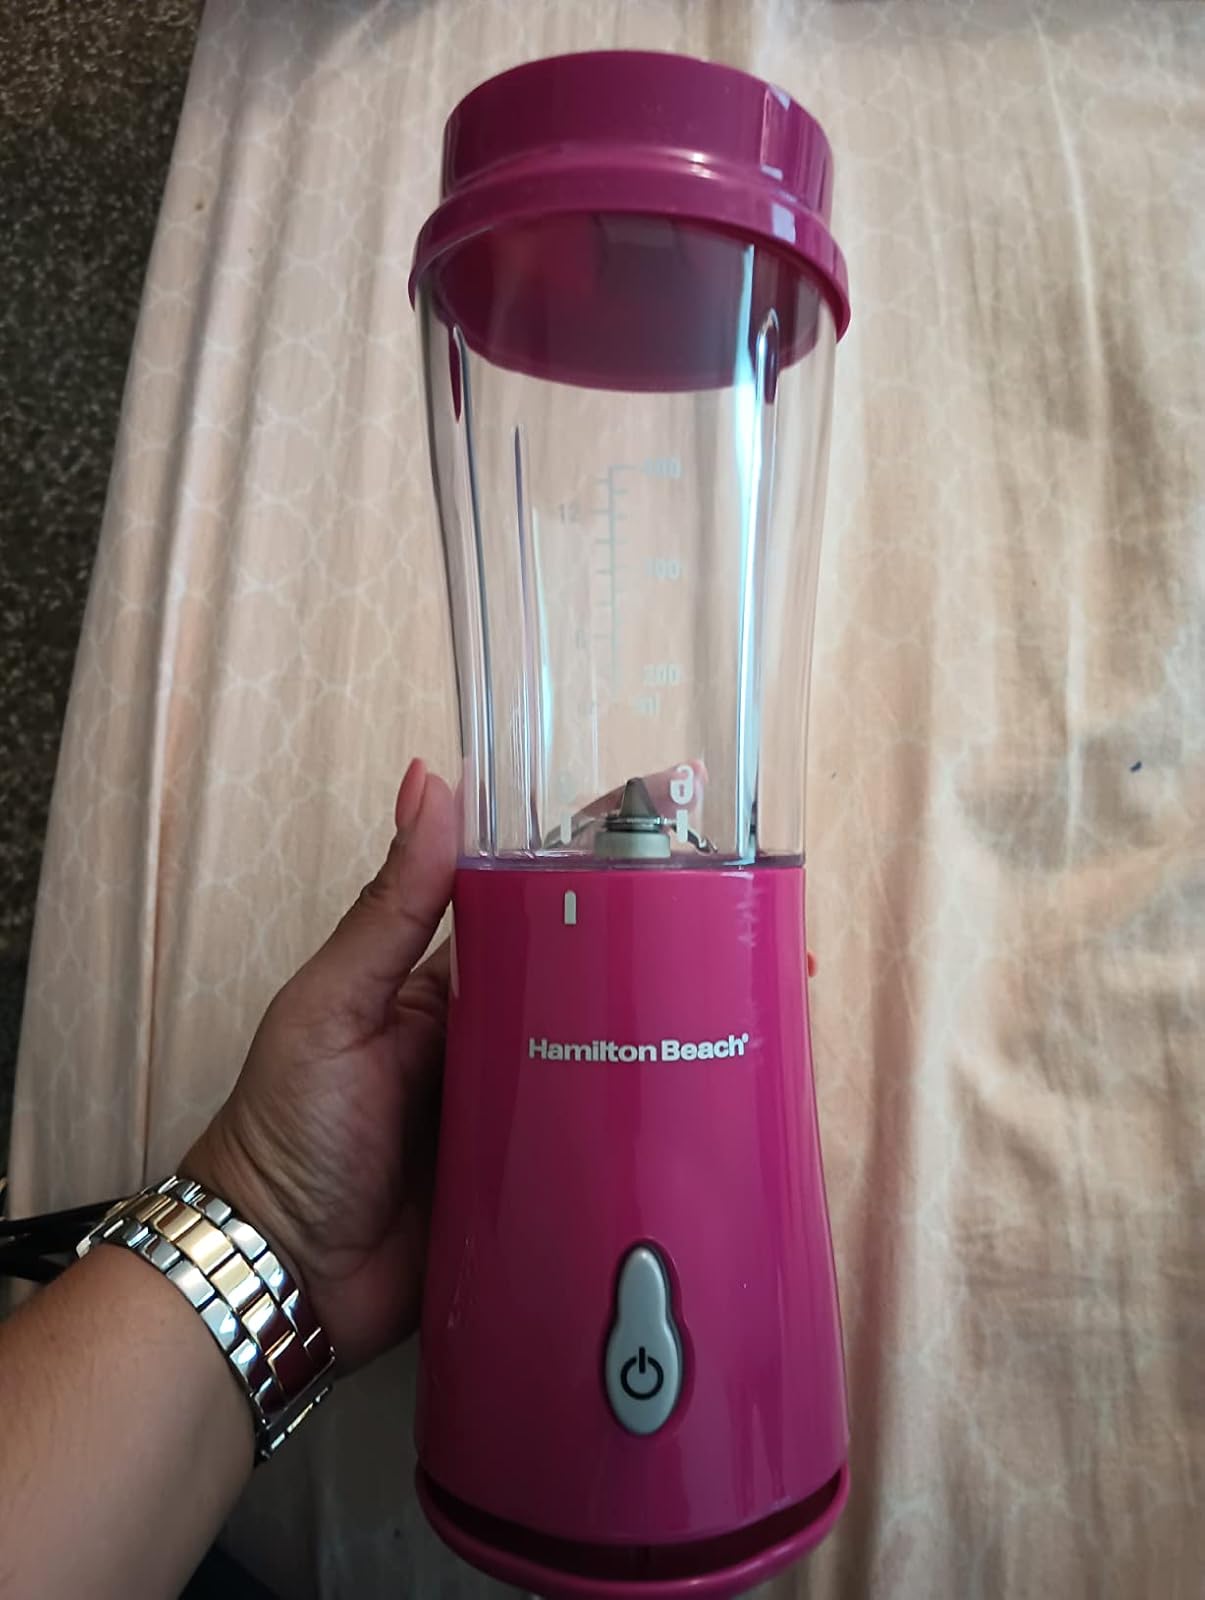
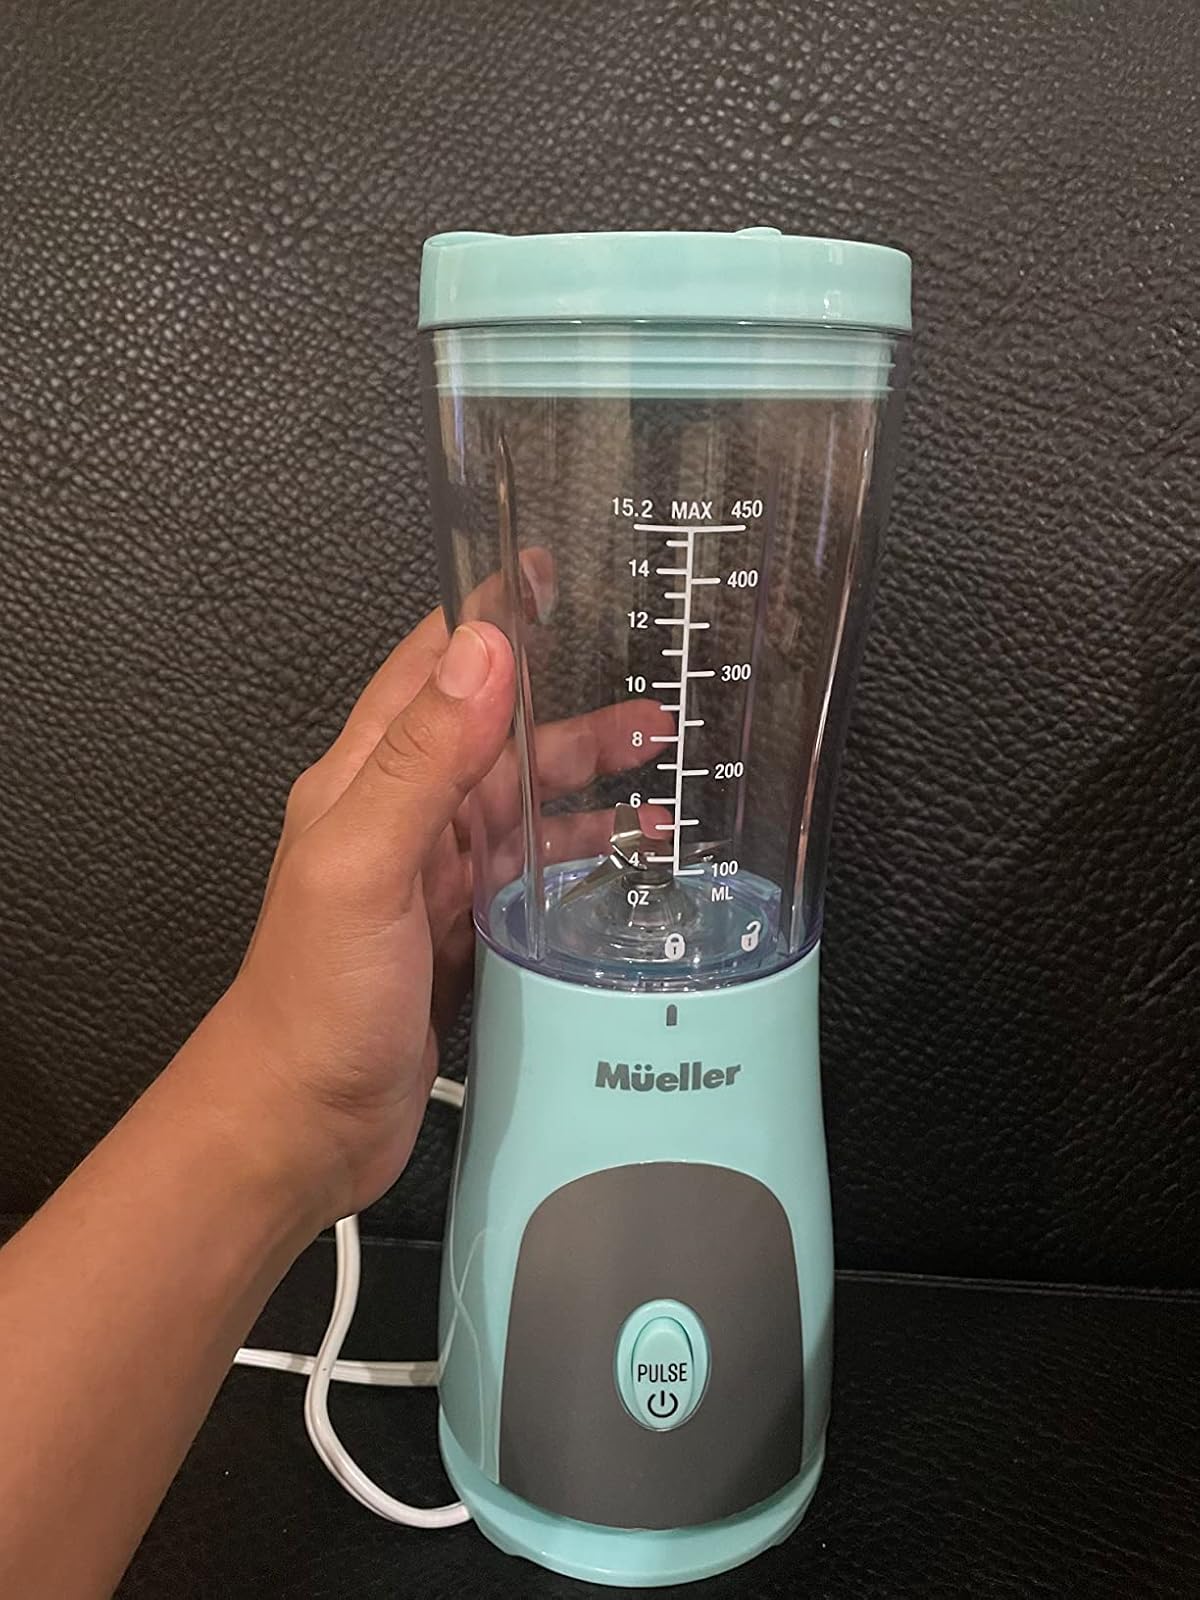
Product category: items_blender
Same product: no